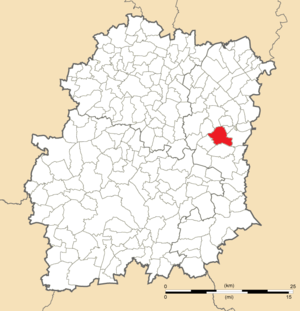
Carte de position de Mennecy en Essonne (91)
Mennecy est une commune française située dans le département de l'Essonne en région Île-de-France.